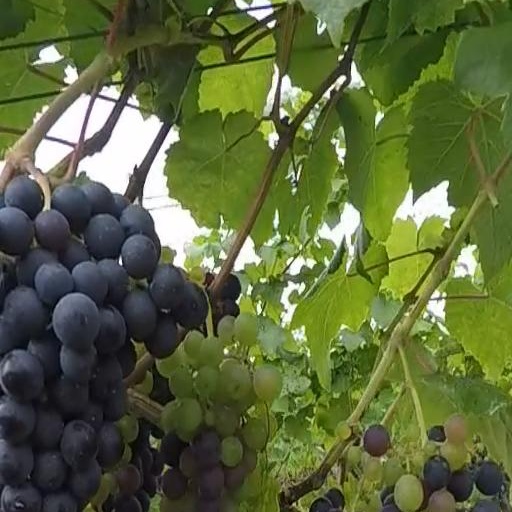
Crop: grape